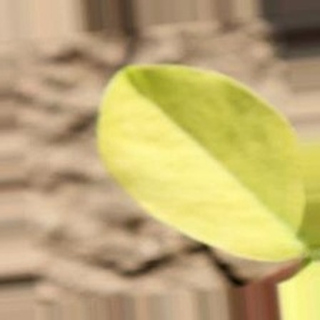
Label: groundnut_nutrition_deficiency